Congenital dyserythropoietic anemia

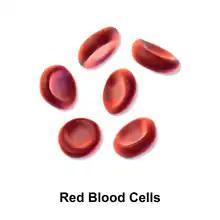
CDA causes decrease in red blood cells.

Congenital dyserythropoietic anemia (CDA) is a rare blood disorder, similar to the thalassemias. CDA is one of many types of anemia, characterized by ineffective erythropoiesis, and resulting from a decrease in the number of red blood cells (RBCs) in the body and a less than normal quantity of hemoglobin in the blood. CDA may be transmitted by both parents autosomal recessively or dominantly.